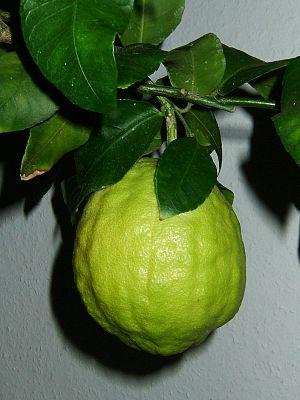
Les Trois Cédrats constitue le dernier conte du recueil de Giambattista Basile, le Conte des contes, ou Pentamerone. Il représente une version du XVIIᵉ siècle du thème de L'Amour des trois oranges, titre d'un conte fantastique de Carlo Gozzi, qui a lui-même inspiré l'opéra du même nom de Sergueï Prokofiev.